The Mack

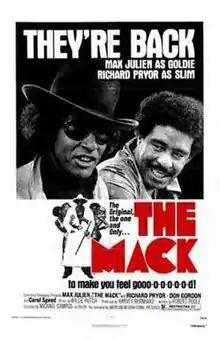
1977 theatrical re-release poster

The Mack is a 1973 American blaxploitation crime drama film directed by California native Michael Campus and starring Max Julien and Richard Pryor. The film also stars Oscar-nominee Juanita Moore and Tony-nominated actor Dick Anthony Williams. Filmed in Oakland, California, the movie follows the rise and fall of Goldie, who returns from a five-year prison sentence to find that his brother is involved in Black nationalism. Goldie decides to take an alternative path, striving to become the city's biggest pimp.